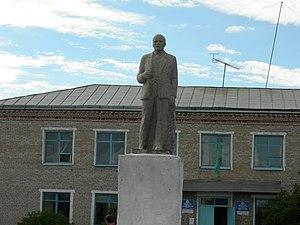
Kellerovka est un village situé au Kazakhstan-Septentrional dans le raïon de Taïyncha. C'est le siège de l'arrondissement rural de Kellerovka.